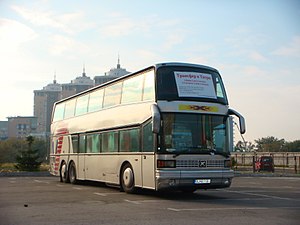
Setra S 228 DT
Setra S 228 DT, før facelift
Setra S 228 DT var en dobbeltdækkerturistbus bygget af Setra mellem marts 1982 og juni 1996.